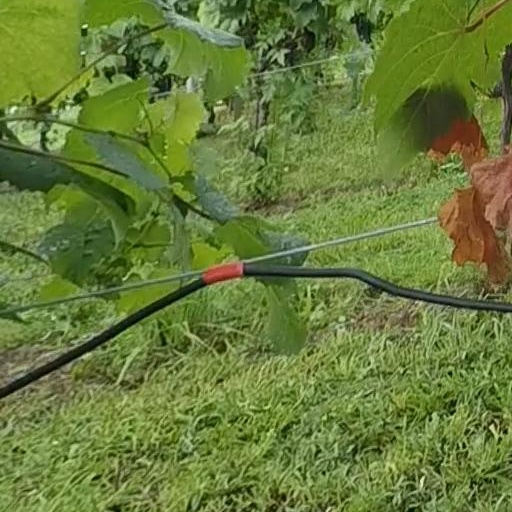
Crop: grape